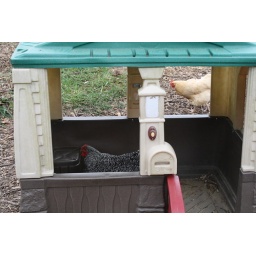
chicken in a house